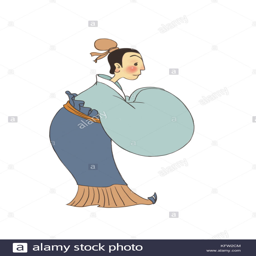
illustration of a bowing man